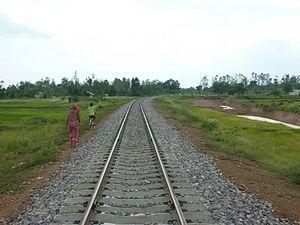
Le transport ferroviaire au Cambodge est en cours de remise en service depuis le début des années 2010, essentiellement sur des infrastructures datant de l’époque coloniale.